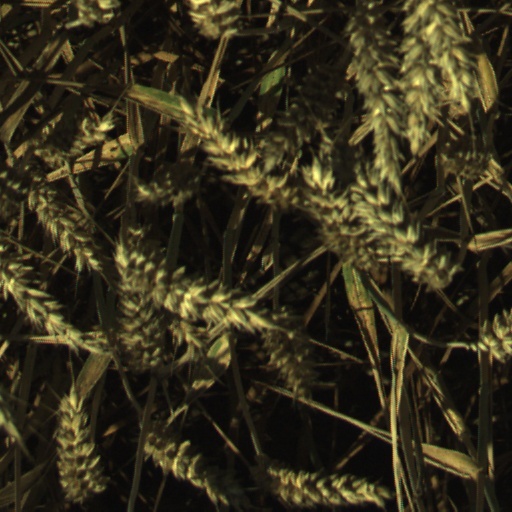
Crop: wheat